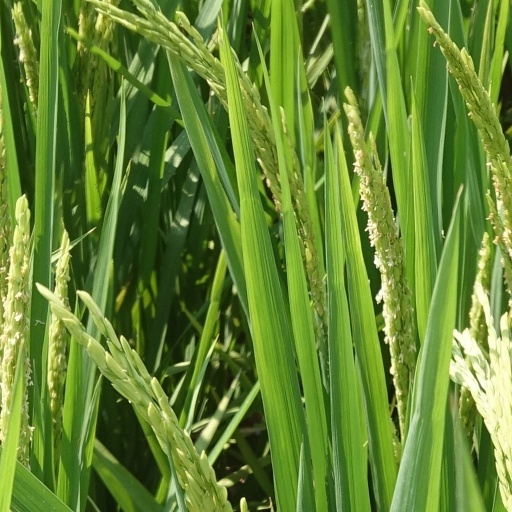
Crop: rice